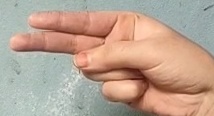
ASL sign: H